Bell OH-58 Kiowa

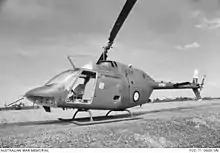
Australian Army OH-58A in South Vietnam, December 1971

One distinctive feature of operational OH-58s are the knife-like extensions above and below the cockpit which are part of the passive wire strike protection system; it protects 90% of the frontal area of the helicopter from wire strikes that can be encountered at low altitudes by directing wires to the upper or lower blades before they can entangle the rotor blade or landing skids. The OH-58 was the first helicopter to test this system, after which the system was adopted by the US Army for the OH-58 and most of their other helicopters. Various other defensive and survivability measures were incorporated, such as ballistic floor armor, a missile warning system, crashworthy seats, and infrared suppression systems for the engine exhaust.